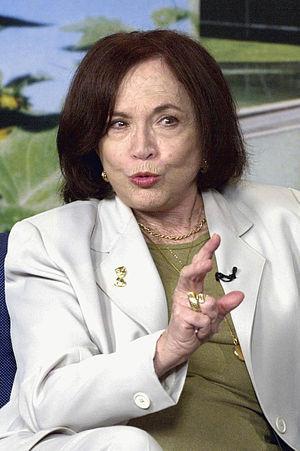
Nathália Elisa Timberg née le 5 août 1929 à Rio de Janeiro, est une actrice brésilienne, de père polonais et de mère belge.